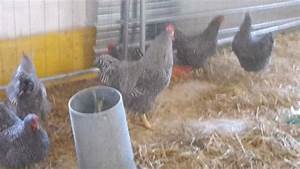
Label: chicken